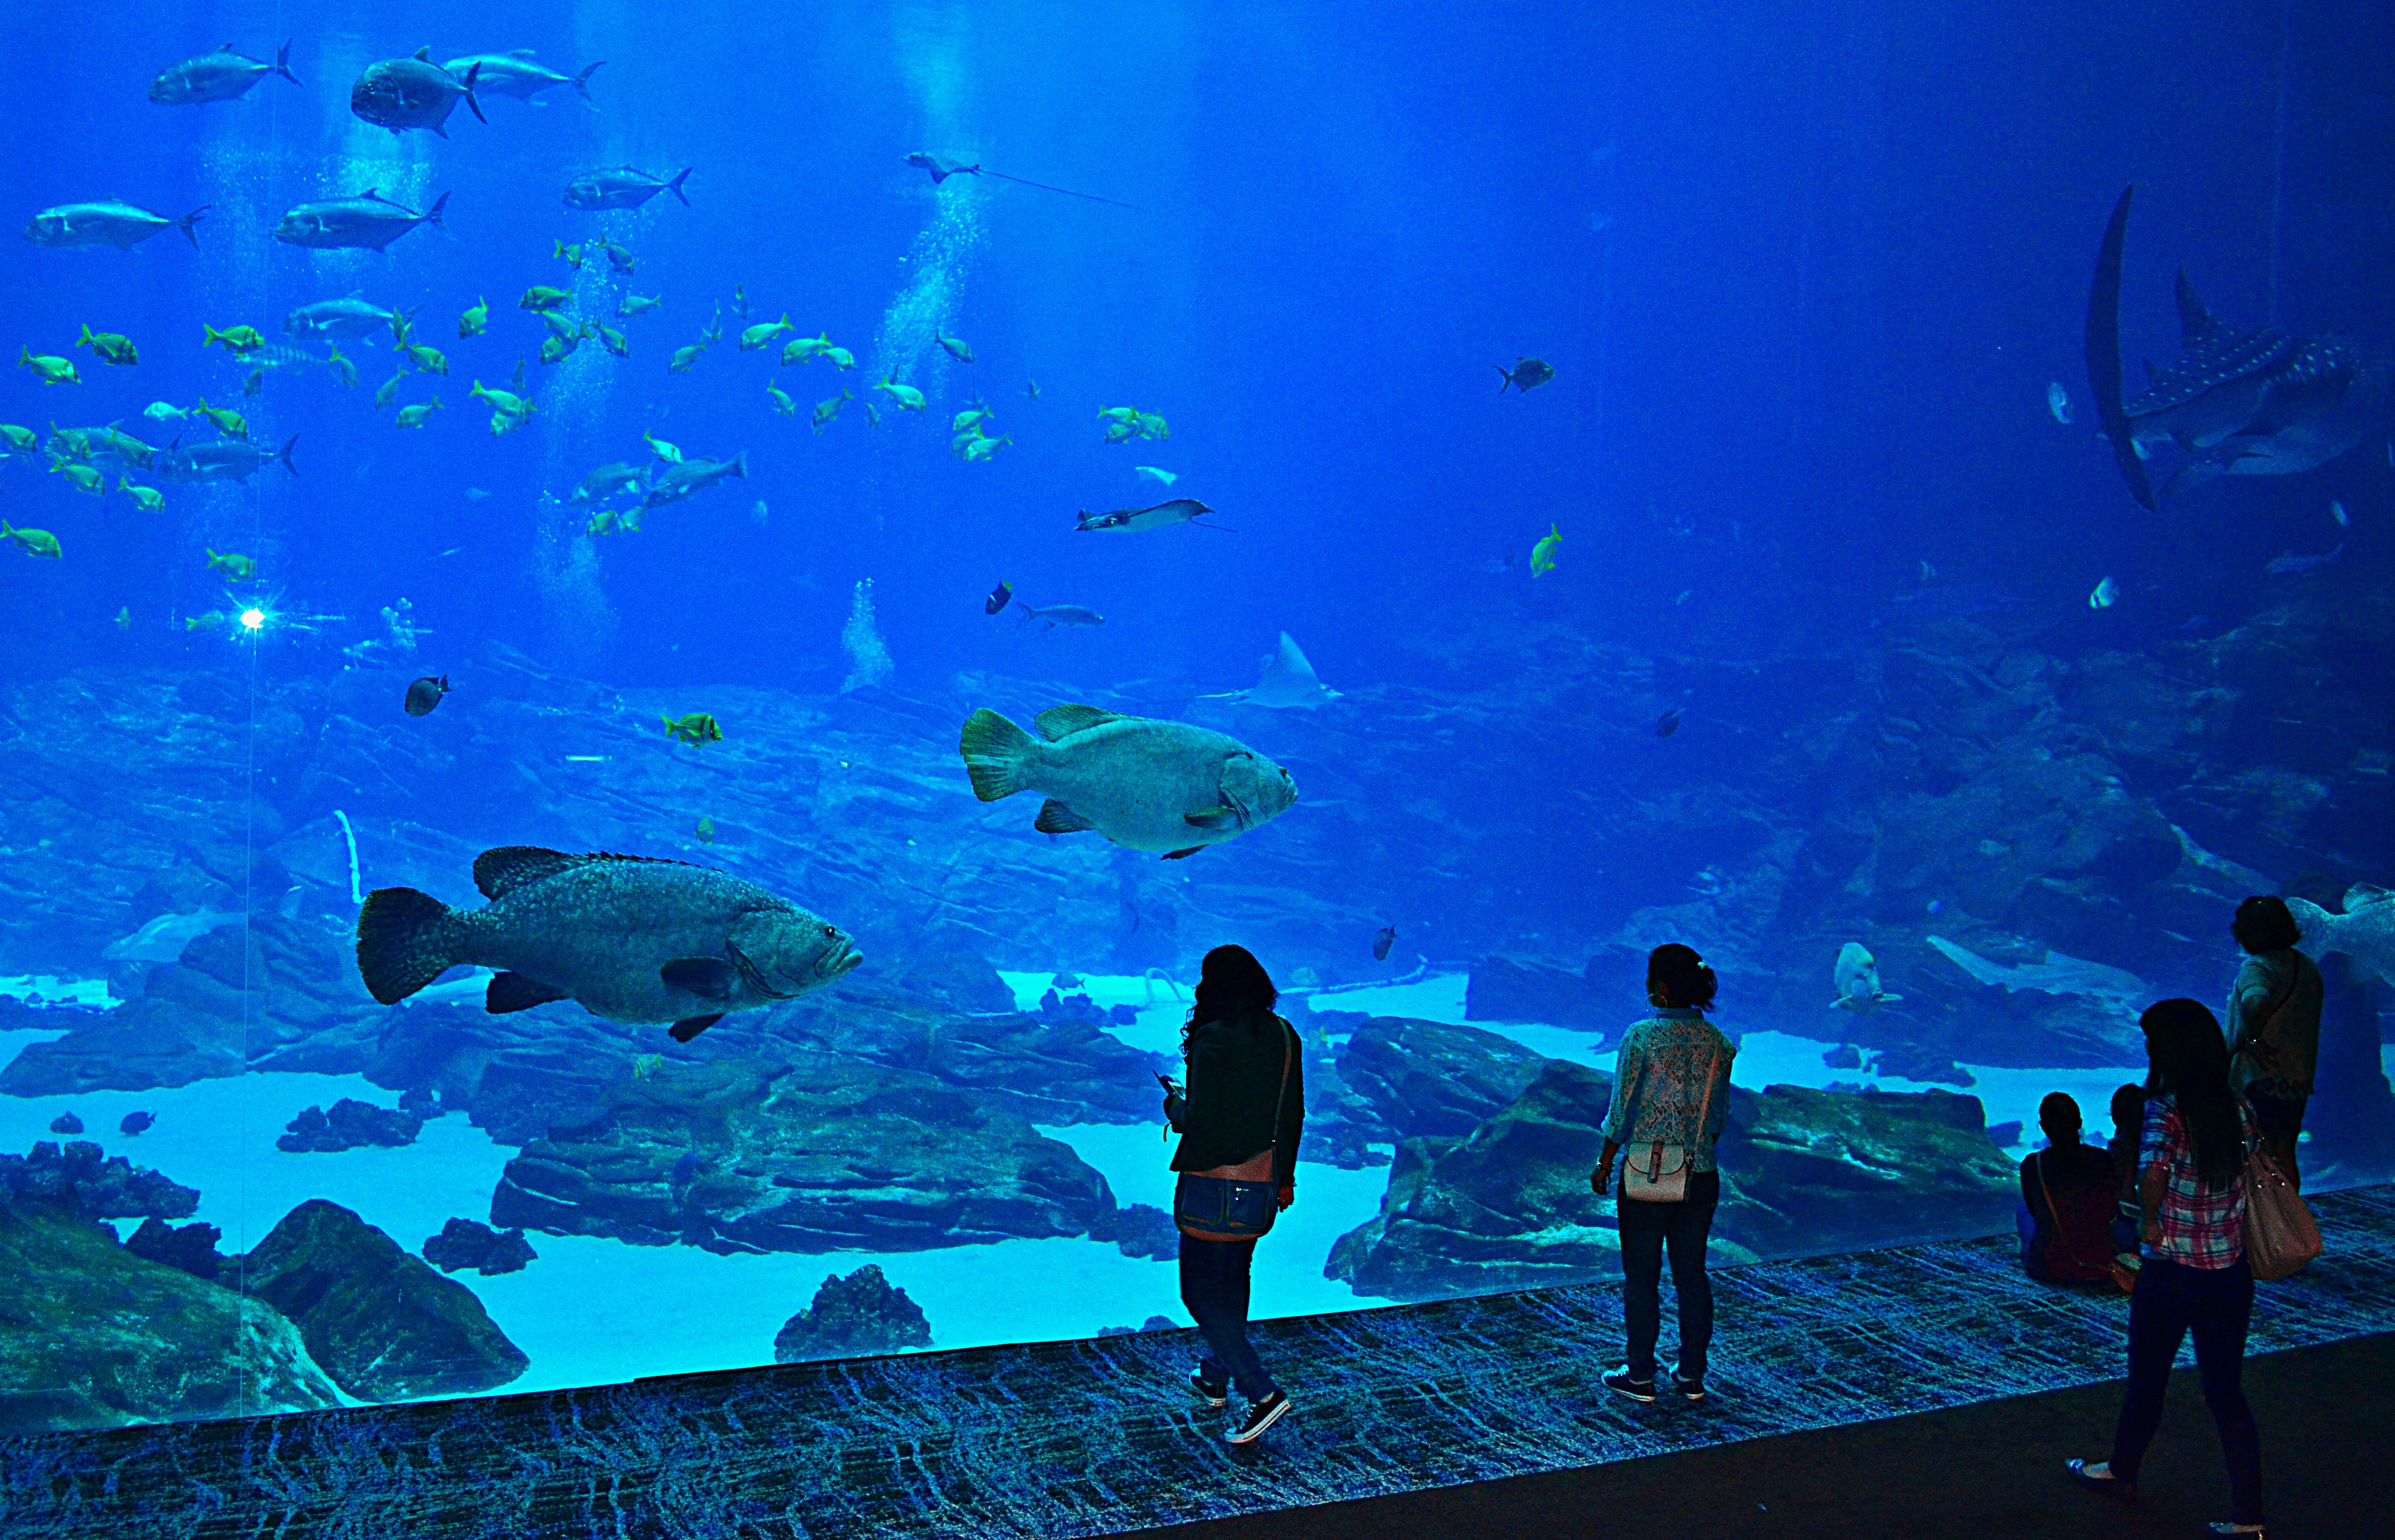
sea, water, ocean, animal, tourist, diving, underwater, biology, seascape, blue, attraction, fish, tourism, coral reef, reef, freediving, aquarium, georgia, atlanta, marine biology, underwater diving